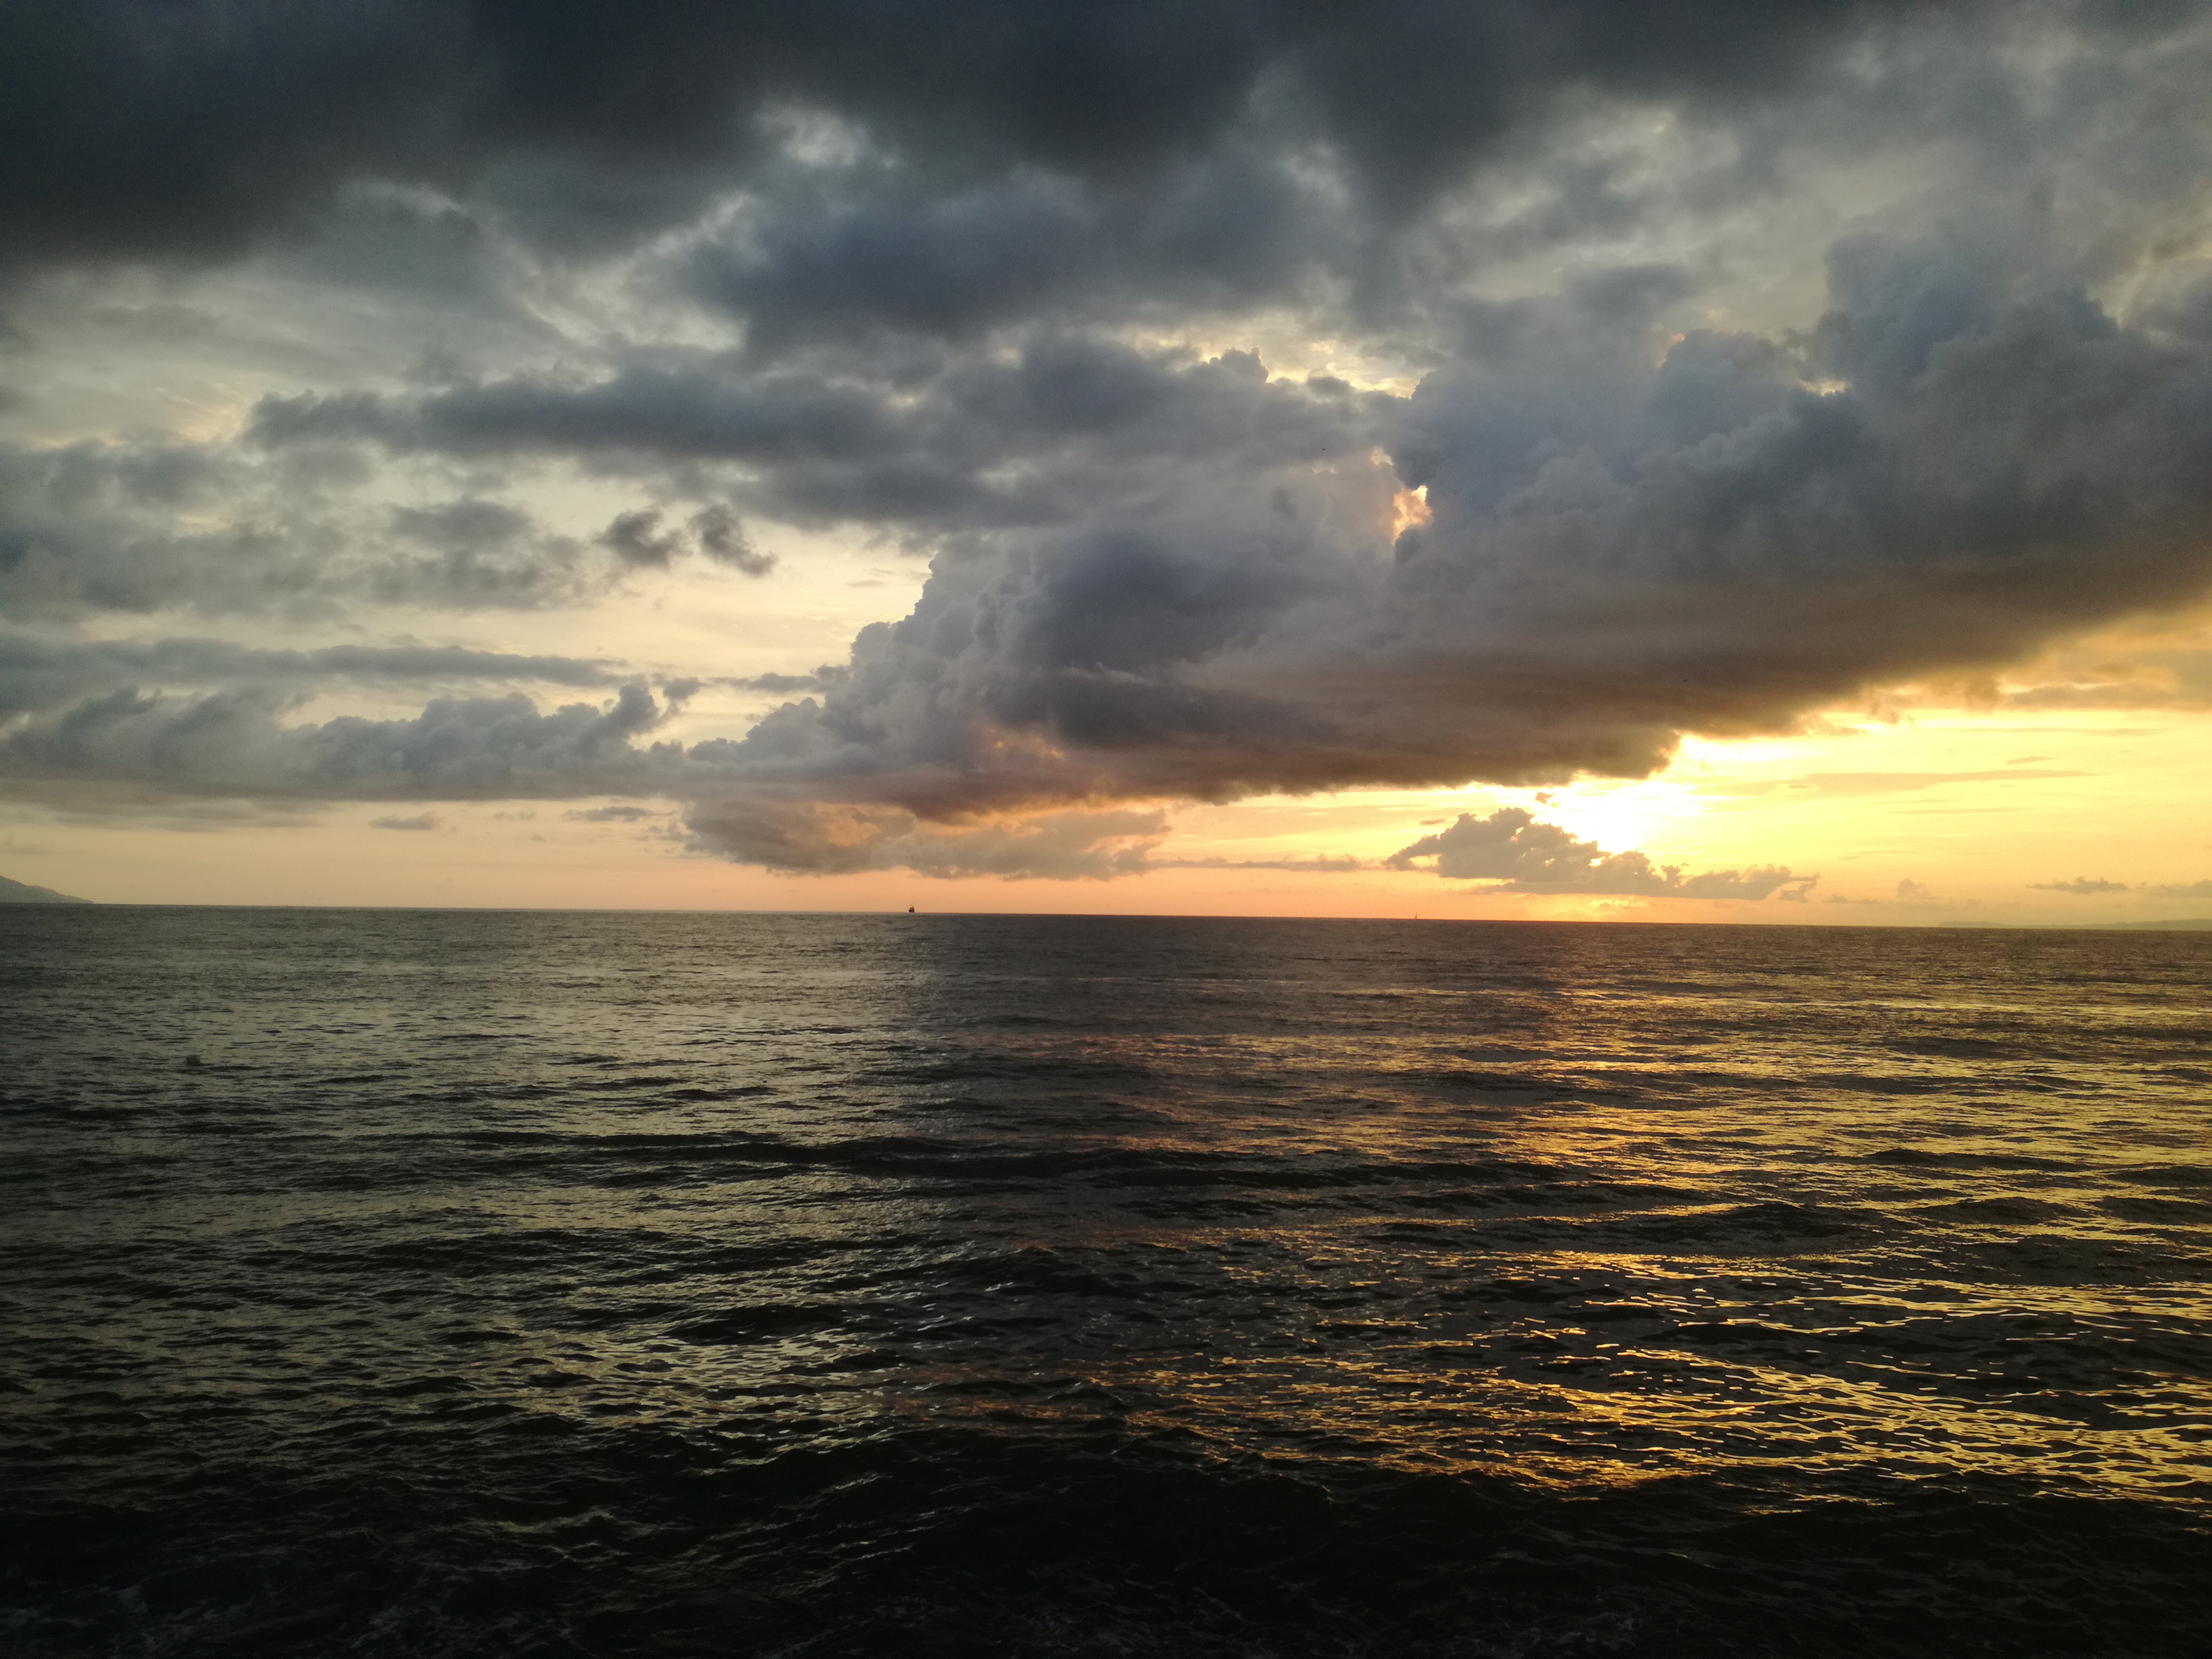
sunset, beach, beautiful, god, thank you, sea, sky, horizon, ocean, body of water, cloud, calm, water, shore, atmosphere, wave, sunrise, wind wave, evening, morning, sunlight, dawn, afterglow, dusk, coast, meteorological phenomenon, cumulus